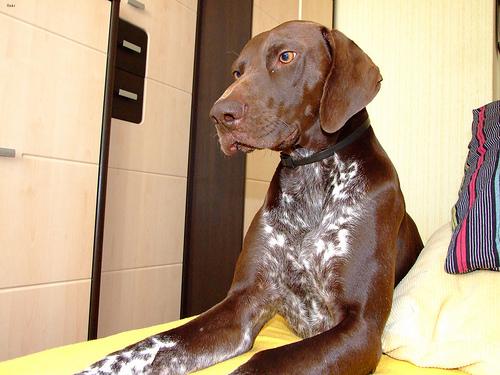
Breed: german shorthaired